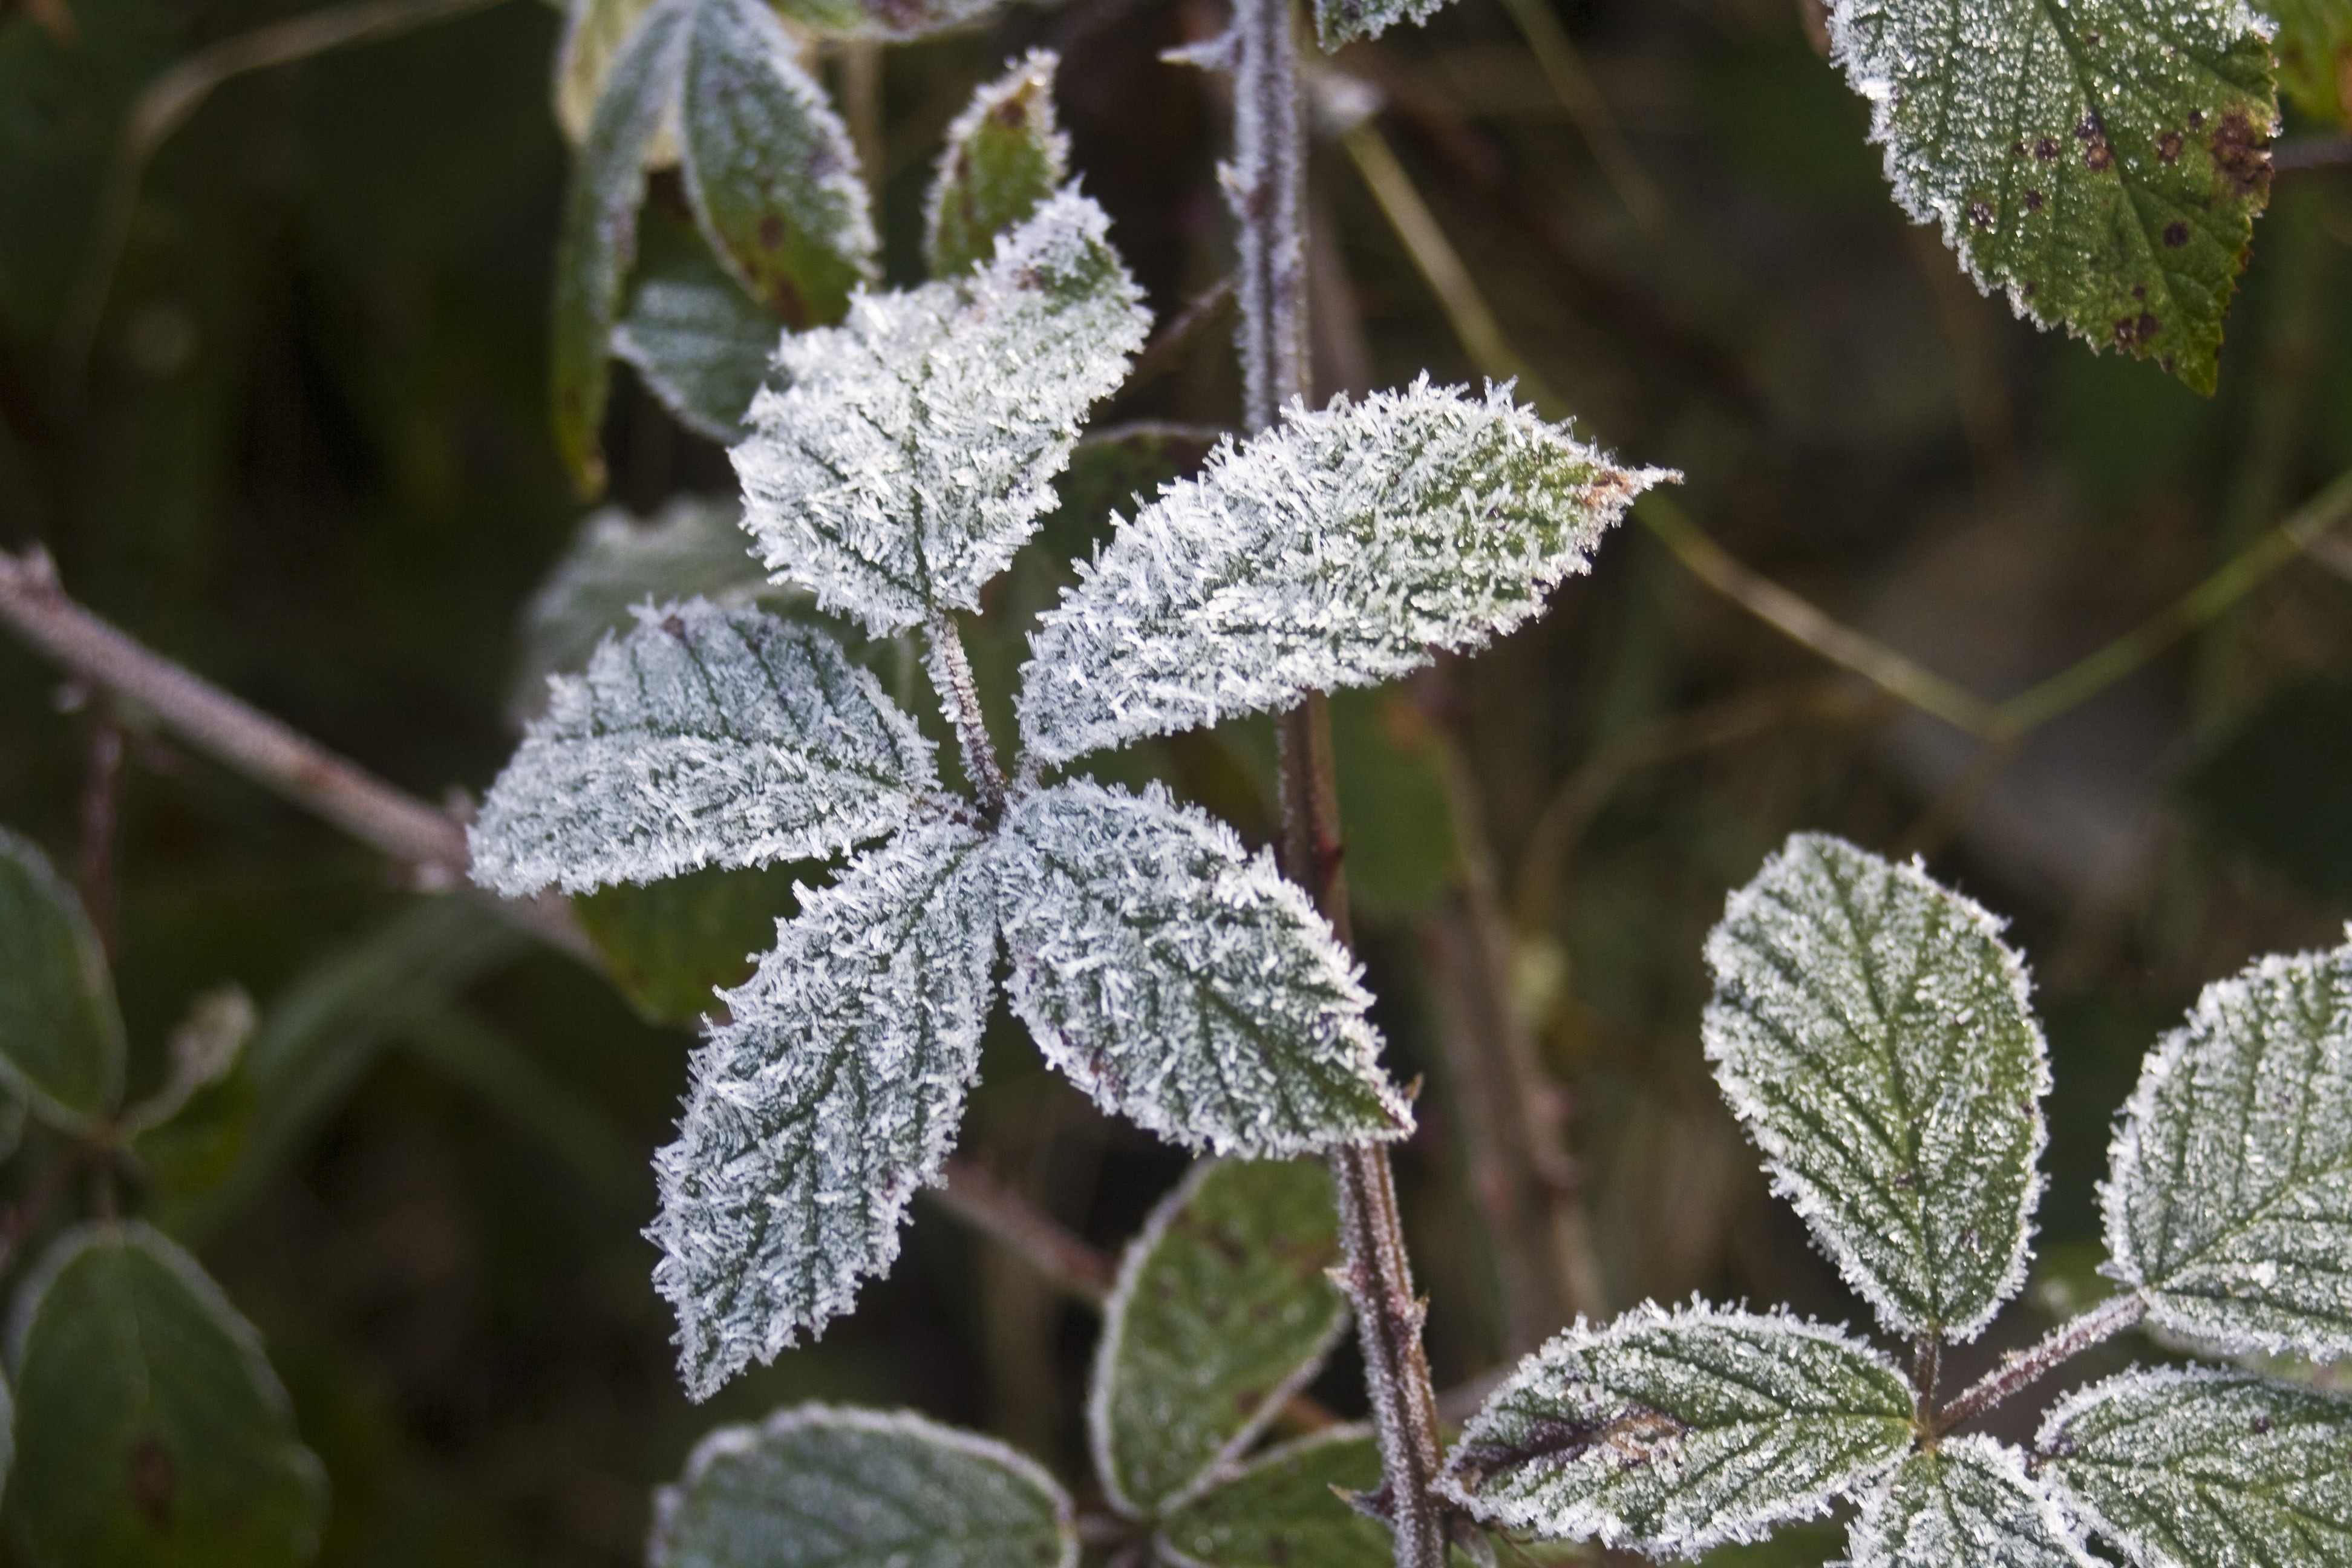
tree, branch, cold, plant, leaf, flower, frost, herb, botany, freeze, frozen, flora, blackberry, wildflower, leaves, shrub, frosty, hoarfrost, flowering plant, subshrub, woody plant, land plant, apiales